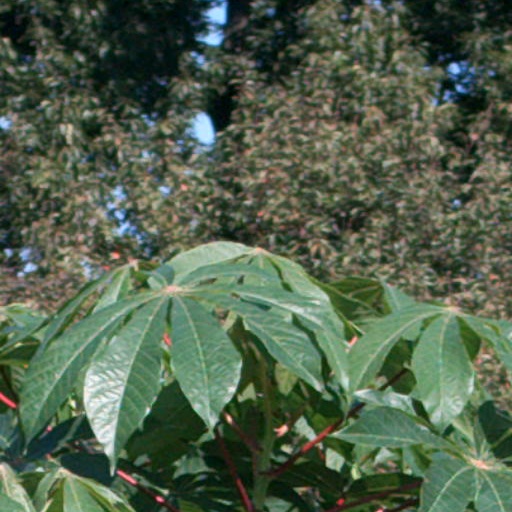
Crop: cassava